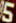
Number: 5